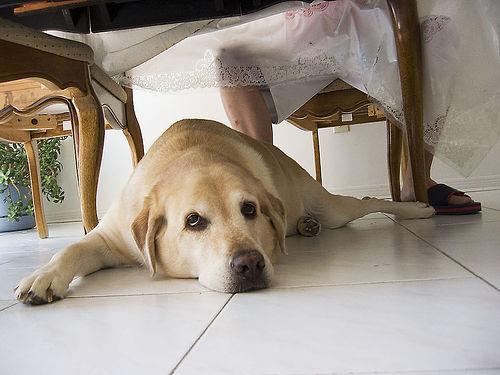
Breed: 3580-n000122-Labrador_retriever